Mutya

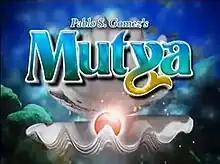
Title card

Mutya is a 2011 Philippine television drama fantasy series broadcast by ABS-CBN. The series is based on Pablo S. Gomez's comic of the same name. Directed by Erick C. Salud and Jojo A. Saguin, it stars Mutya Orquia in the title role. It aired on the network's Primetime Bida line up and worldwide on TFC from January 31 to May 6, 2011, replacing "Noah" and was replaced by "100 Days to Heaven".